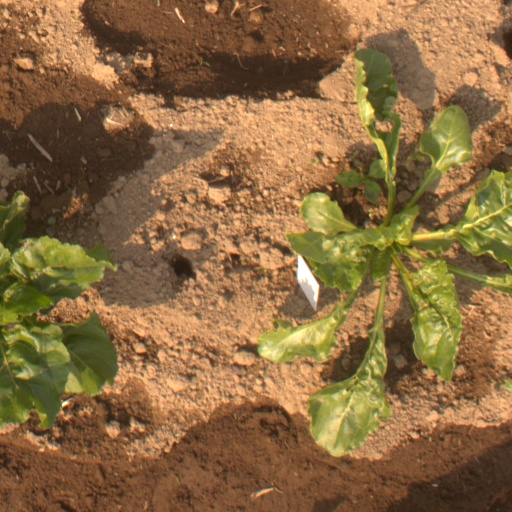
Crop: sugar beet